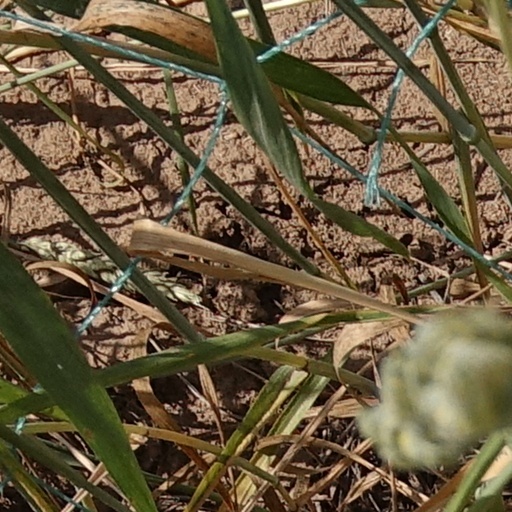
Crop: wheat